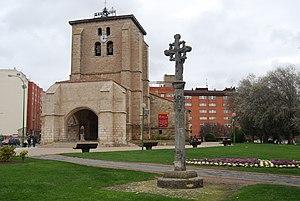
Gamonal de Riopico est un ancien municipio situé au nord de l’Espagne, dans la comarca de Alfoz de Burgos dans la Communauté autonome de Castille-et-León, province de Burgos. Il est depuis 1955 intégré, en tant que barrio, à la ville de Burgos.